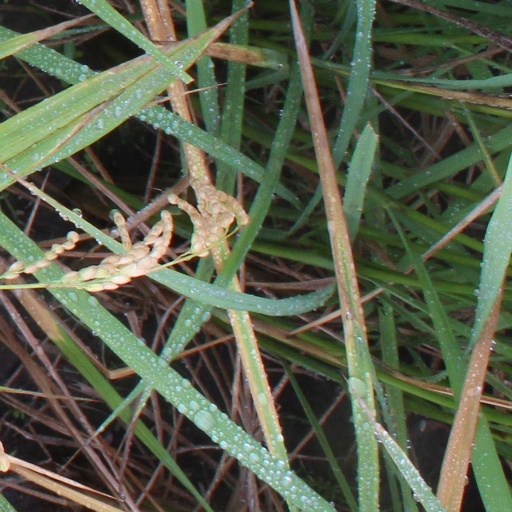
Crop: rice